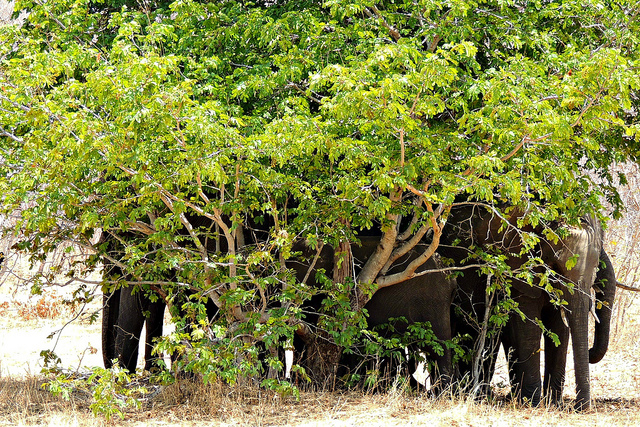
user: Given an image and a question. Answer the question in a short answer. Question: How many of this type of animal typically live together? Short Answer:
assistant: 6